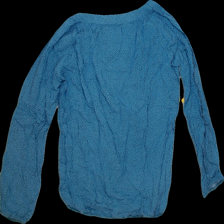
View: back
Type: Blouse
Category: Ladies
Brand: Soya/SoyaConcept
Colors: Blue
Material: 100%viscose
Pattern: Dots
Size: S
Trend: No trend
Stains: No
Price range: <50
Recommended usage: Reuse